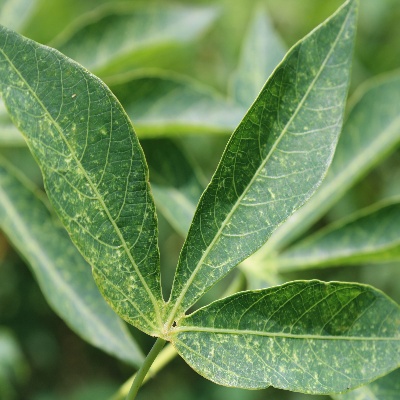
Crop: Cassava
Condition: green mite